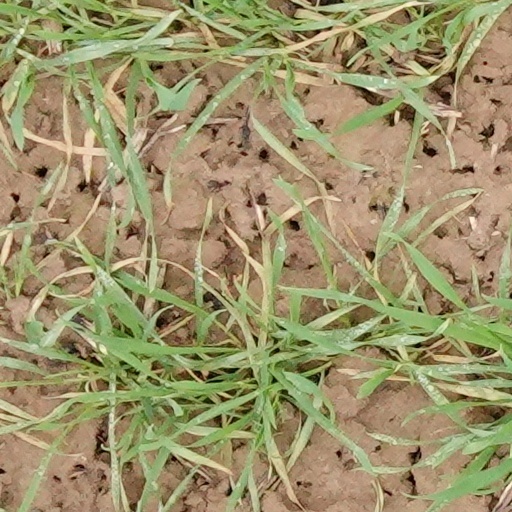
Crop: wheat